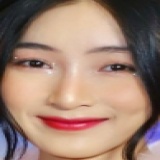
diễn viên Vi Xù